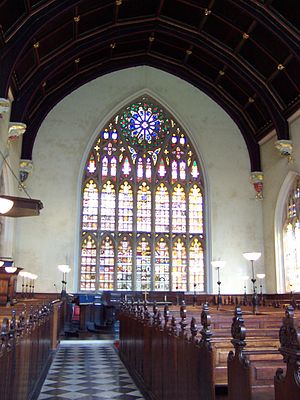
Lincoln’s Inn
Kapellet
Lincoln's Inn er en af fire Inns of Court, dvs. juridiske kollegier i London som barristers tilhører og hvor de bliver kaldet til the bar og dermed optaget i advokatstanden. Begrebet «inn» betyder også værtshus, og i 1200-tallet var disse huse også studenterhjem og skoler for jurastuderende. De tre andre huse var Middle Temple, Inner Temple og Gray's Inn. Selv om Lincoln's Inn kan spore sine officielle optegnelser længere tilbage end de andre tre, er der tradition for at ingen af disse huse kan hævde at være ældre end nogen af de andre. Lincoln's Inn er sandsynligvis navngivet efter Lincoln de Lacy, den tredje jarl af Lincoln. Dets officielle navn er The Honourable Society of Lincoln's Inn.